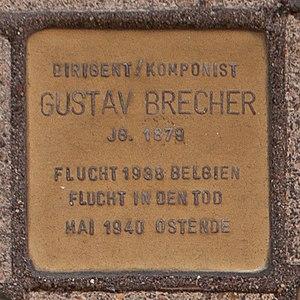
Gustav Brecher né le 5 février 1879 à Eichwald mort le 15 mai 1940 à Ostende est un compositeur, chef d'orchestre et musicologue allemand.